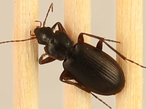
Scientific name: Calathus advena
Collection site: Niwot Ridge NEON (NIWO), plot NIWO_010